Lu Hsun (crater)

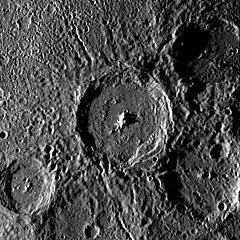
MESSENGER WAC mosaic of Lu Hsun

Lu Hsun is a crater on Mercury. It has a diameter of 98 kilometers. Its name was adopted by the International Astronomical Union (IAU) in 1976. Lu Hsun is named for the Chinese writer Lu Hsun, who lived from 1881 to 1936.